Sarıyer

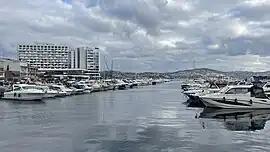
Tarabya Marina

Tarabya was formerly the Greek Theràpia, the name of which comes from the Greek word "therapeia" (therapy) and indicates the area's former use as a sanctuary from the city for the sick. It is now an affluent neighbourhood, dominated by the once grand Tarabya Hotel. There are fish restaurants and 'taverna' featuring traditional Turkish music, drink, and atmosphere. Marmara University has a small site here, teaching French, housed in a villa built by Alexander Ypsilantis. A stream once flowed to the Bosphorus, but is now covered by concrete. Tarabya also is home to the German consulate.